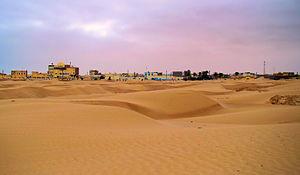
La province de Tarfaya est une subdivision à dominante rurale de la région marocaine de Laâyoune-Sakia El Hamra. Elle tire son nom de son chef-lieu, Tarfaya, et fait partie des provinces du Sud.
Au Maroc, la définition de la « ville » ou des localités urbaines délimitées sur la base de codes géographiques, propre aux besoins du pays et mise en place par le Haut-Commissariat au plan, est double — administrative et statistique — et sert à déterminer la population urbaine à l'occasion des recensements.
Tarfaya ⵟⴰⵔⴼⴰⵢⴰ est une ville côtière marocaine, chef-lieu de la province de Tarfaya, au sein de la région de Laâyoune-Sakia El Hamra. Elle est située au bord de l'océan Atlantique, au niveau du cap Juby, à environ 890 km au sud-ouest de la capitale Rabat, 100 km au nord-nord-est de Laâyoune et 100 km au sud-est de l'île de Lanzarote.